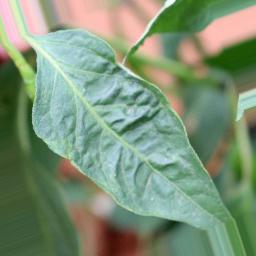
Label: mites_and_trips